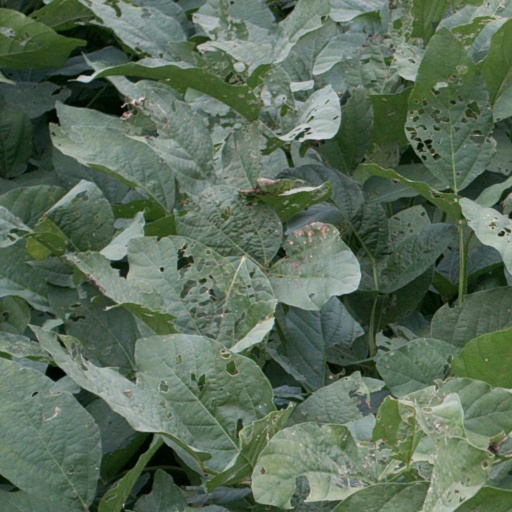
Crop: soybean